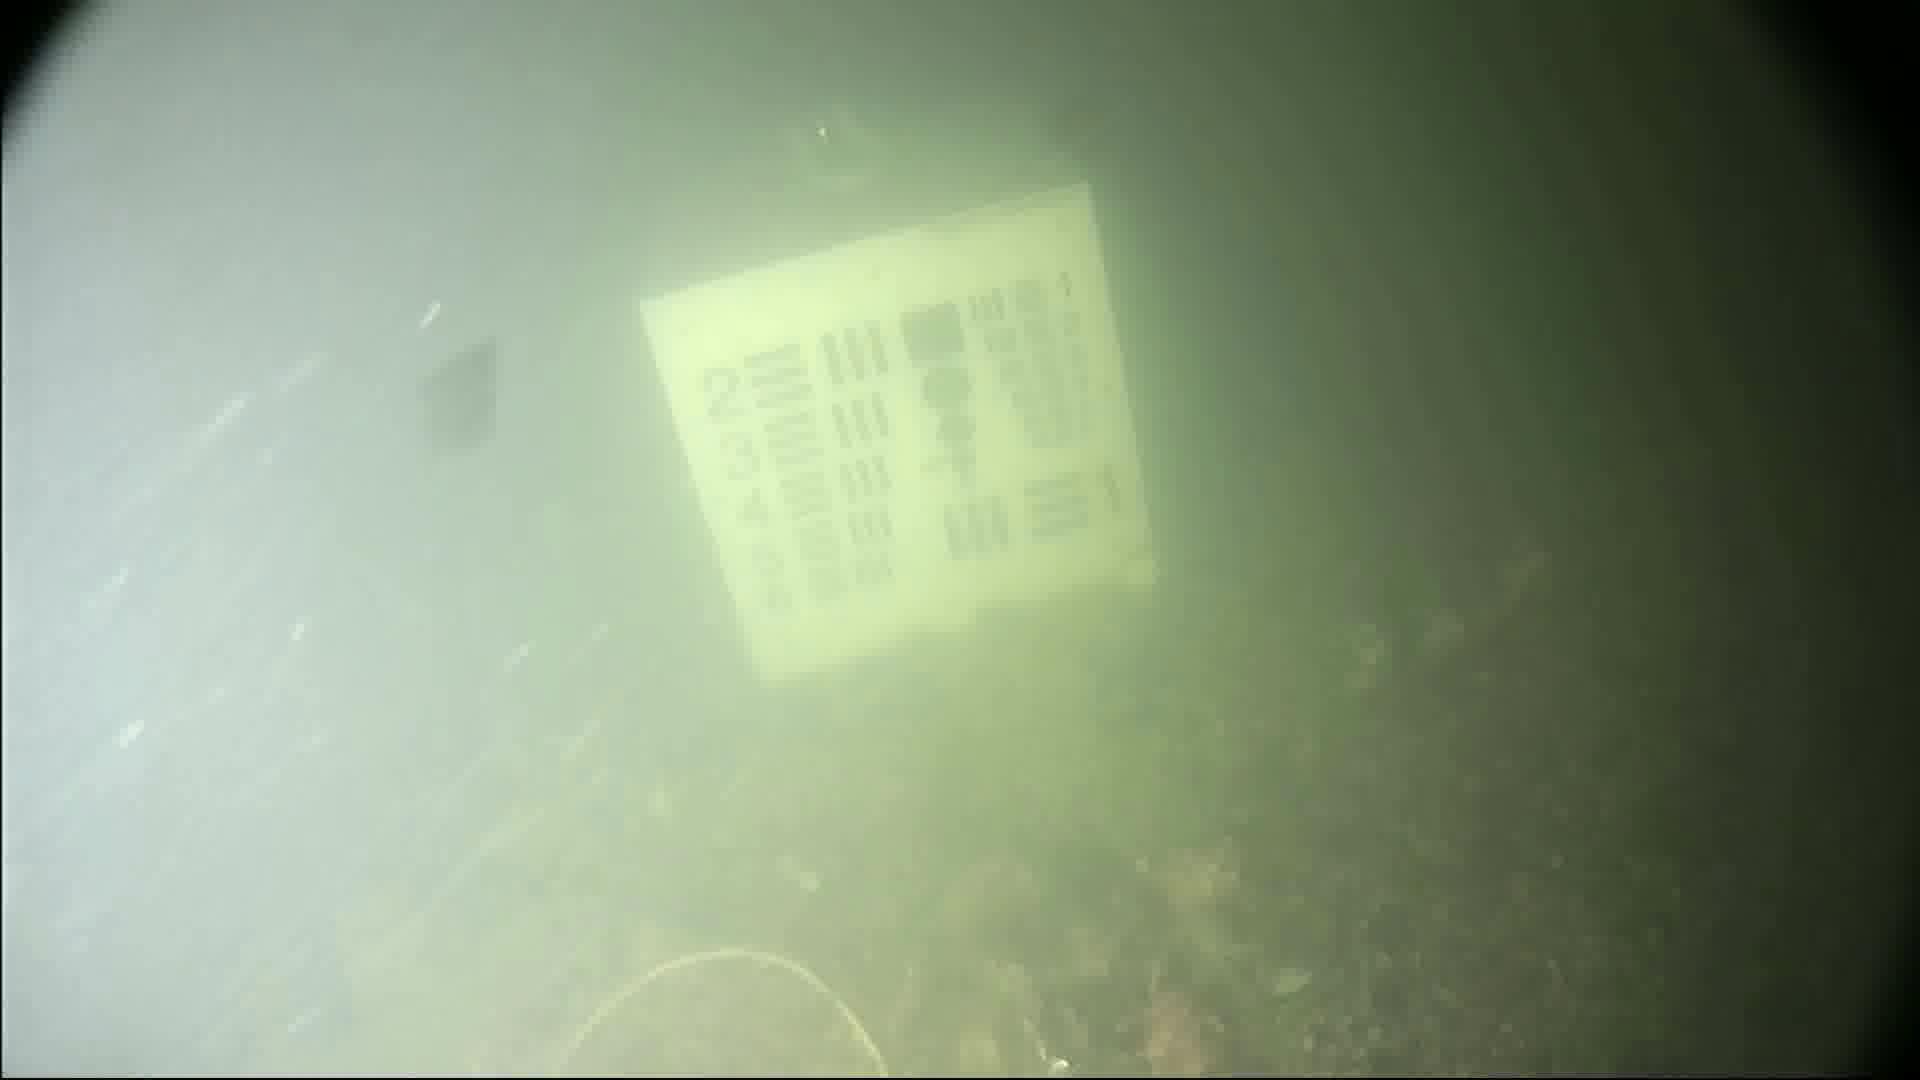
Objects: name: crab